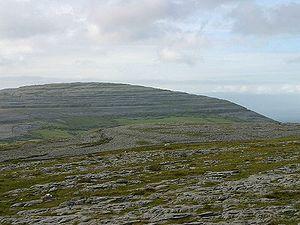
L'Irlande est une île du nord-ouest de l'Europe située dans l'archipel des îles Britanniques. Politiquement, l'île est divisée depuis 1922 entre l'Irlande, un État indépendant occupant la majeure partie de l'île, et l'Irlande du Nord, une nation constitutive du Royaume-Uni située dans le nord-est de l'Irlande.